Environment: real
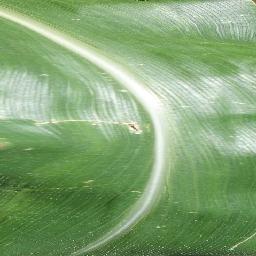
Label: healthy